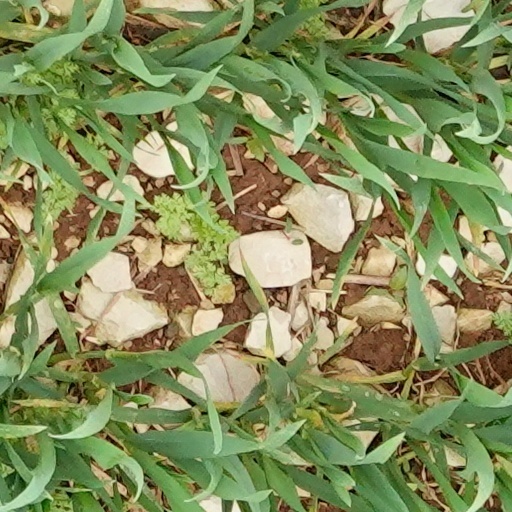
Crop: wheat